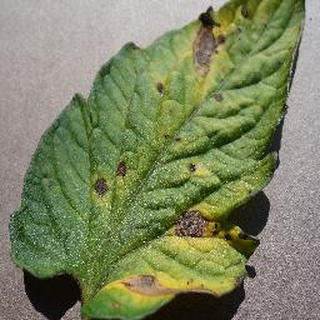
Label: tomato_early_blight